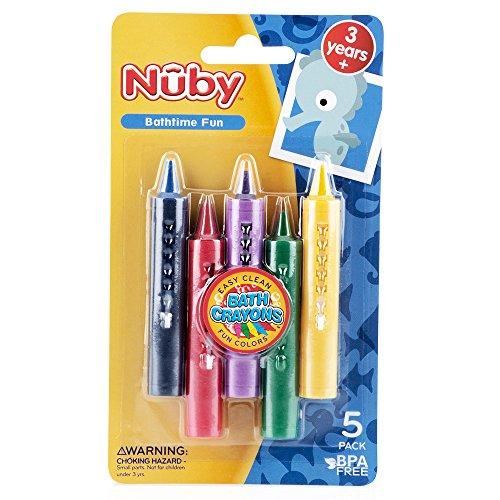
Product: Nuby 5-Pack Easy Clean Bath Time Crayons
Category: Toys & Games | Baby & Toddler Toys | Bath Toys
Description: Fun bath crayons transform your bath tub into an art studio - but don't worry, they're easily washable.
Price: $5.55